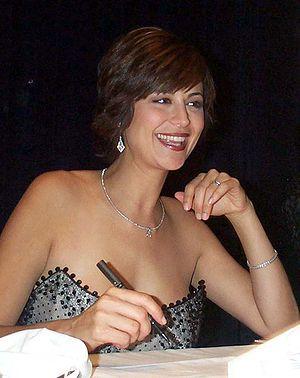
Catherine Bell est une actrice et productrice britannique, naturalisée américaine, née le 14 août 1968 à Londres.